Lanquin Church

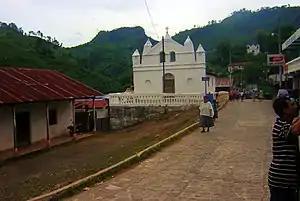
Lanquin church

Lanquin Church or Iglésia de Lanquin is a Roman Catholic church in Lanquin, Guatemala. The church is noted for its fine imagery and silverware.